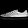
Label: Sneaker